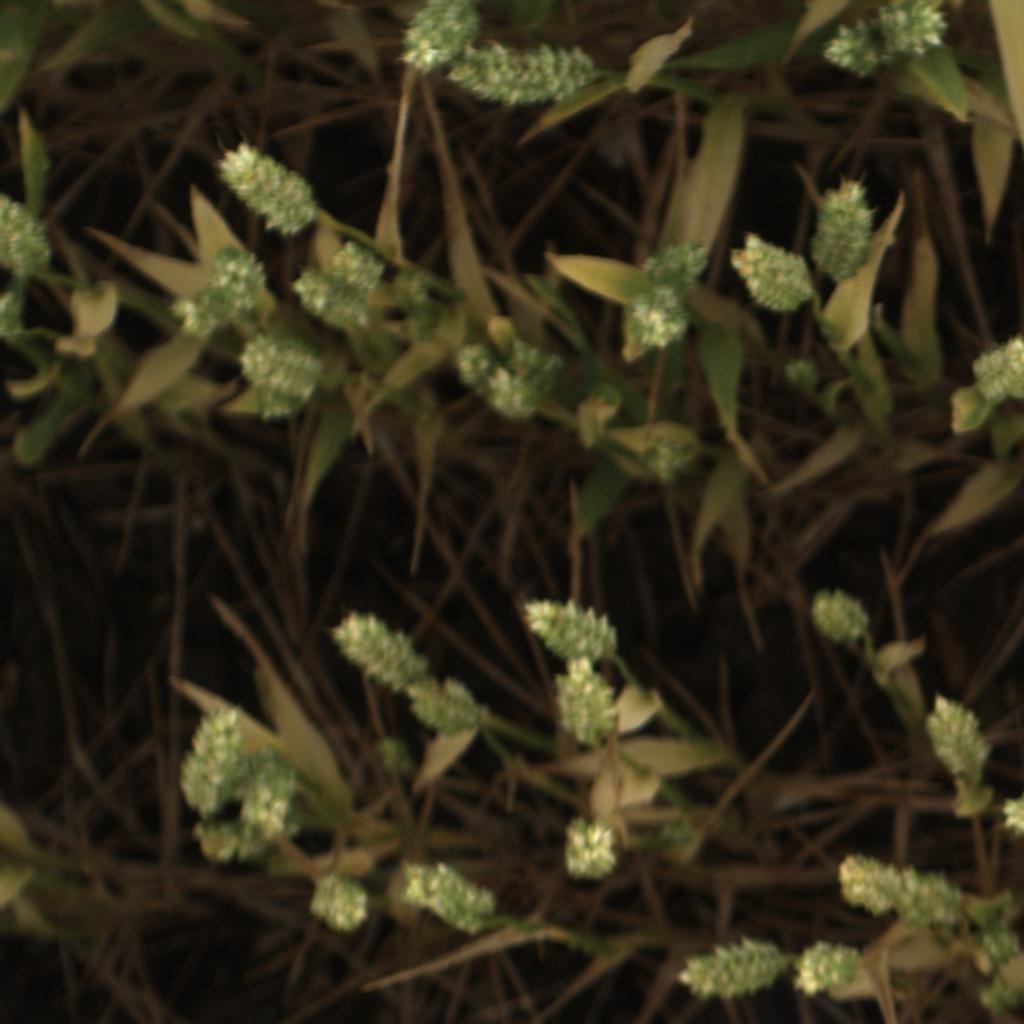
Country: UK
Location: Rothamsted
Wheat development stage: Filling - Ripening